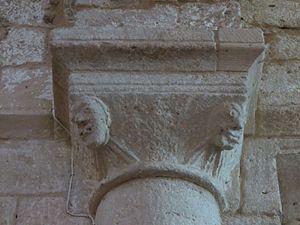
Abbaye de Lessay - chapiteau de la nef
L'abbaye de la Sainte-Trinité est une abbaye bénédictine romane du XIᵉ siècle située à Lessay, dans la Manche, en France. Elle est un des fleurons de cette période conservés en Normandie. C'est une des rares abbayes normandes qui n'a pas subi de destruction au XIXᵉ siècle, mais en revanche, l'église a été totalement détruite en 1944, avant de faire l'objet d'une restauration exemplaire.